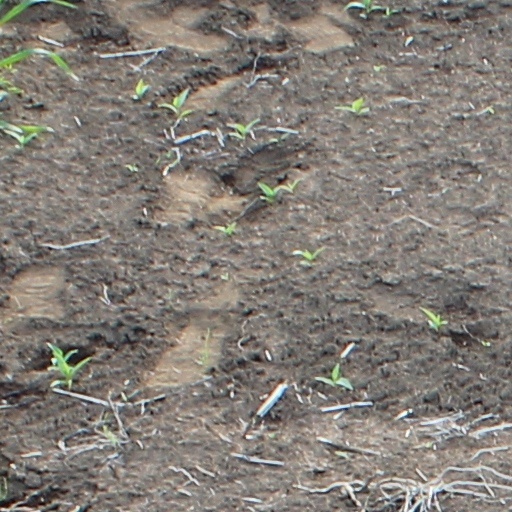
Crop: wheat